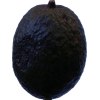
Label: black_avocado